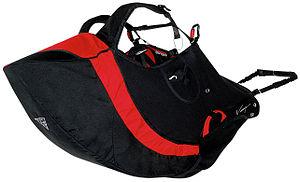
voir Utilisateur:FredB/Autorisation photos SUP'AIR
En parapente, la sellette est le siège dans lequel est assis le pilote. Elle est reliée aux élévateurs par deux mousquetons. Le pilote y est attaché par des sangles.